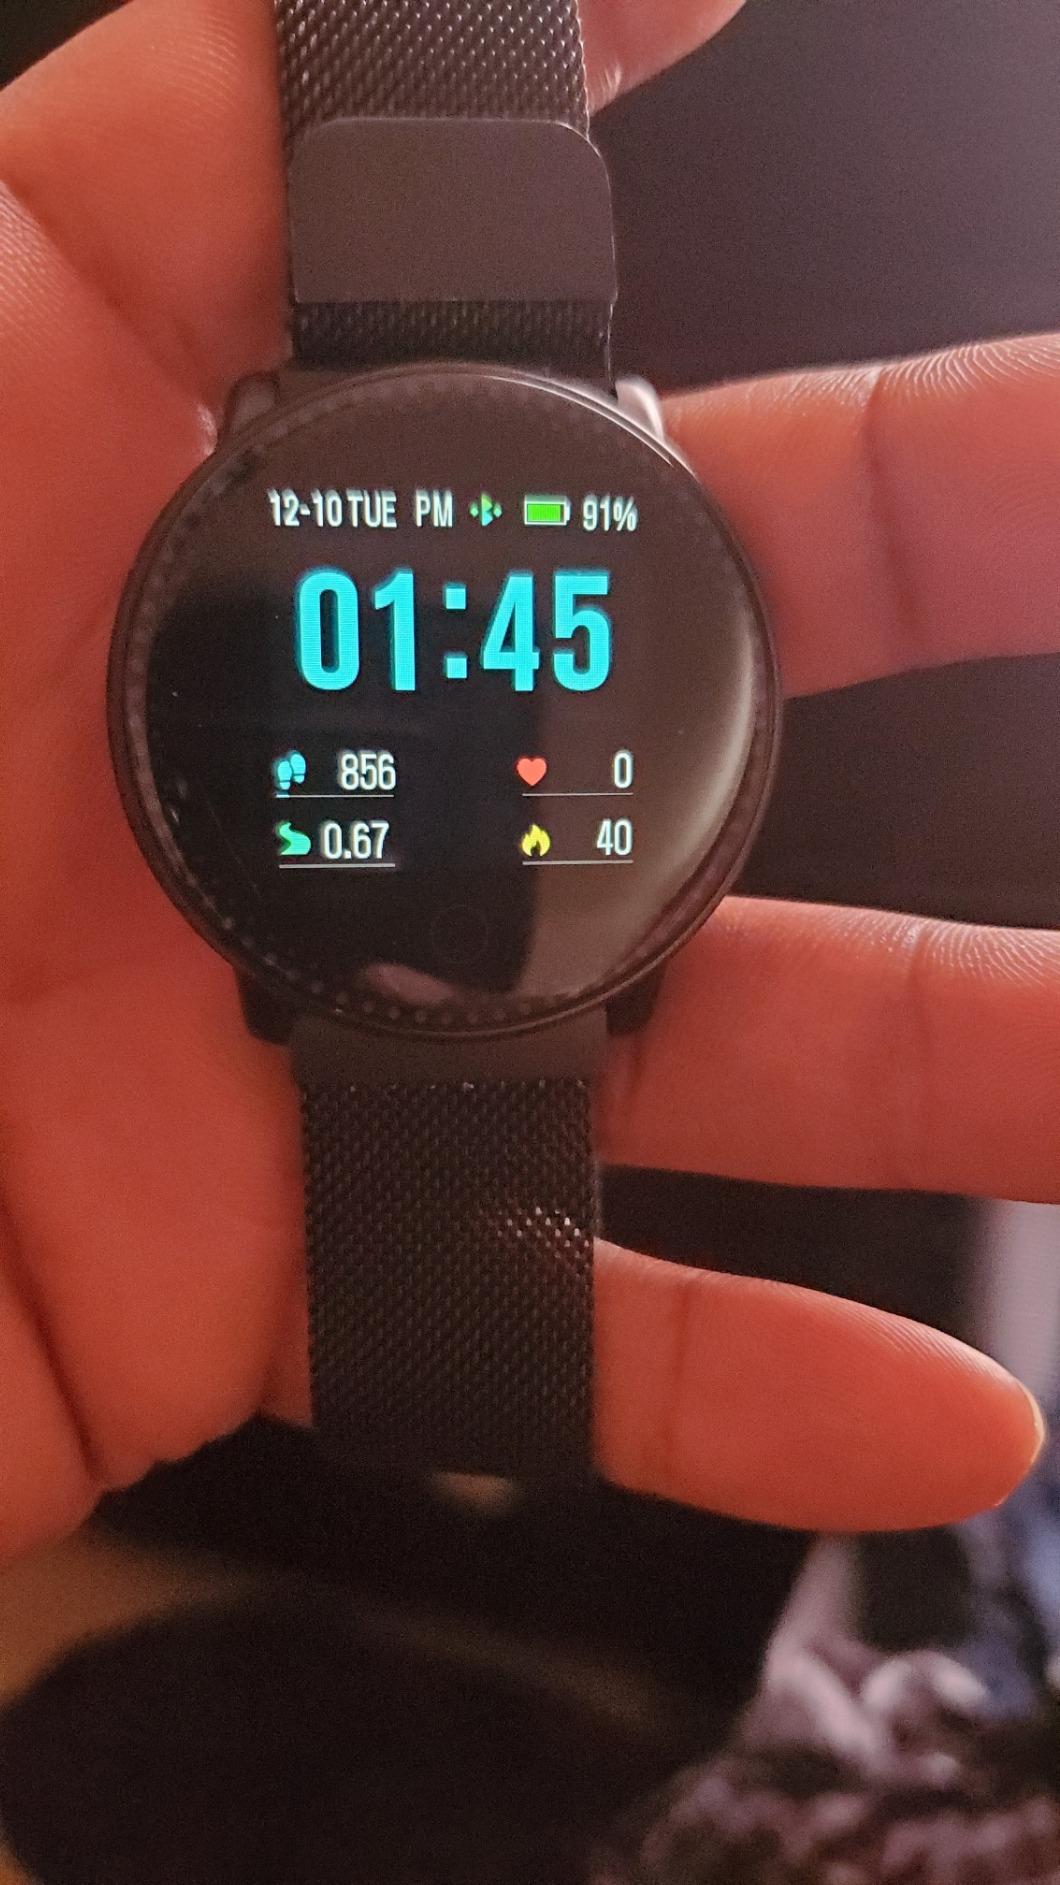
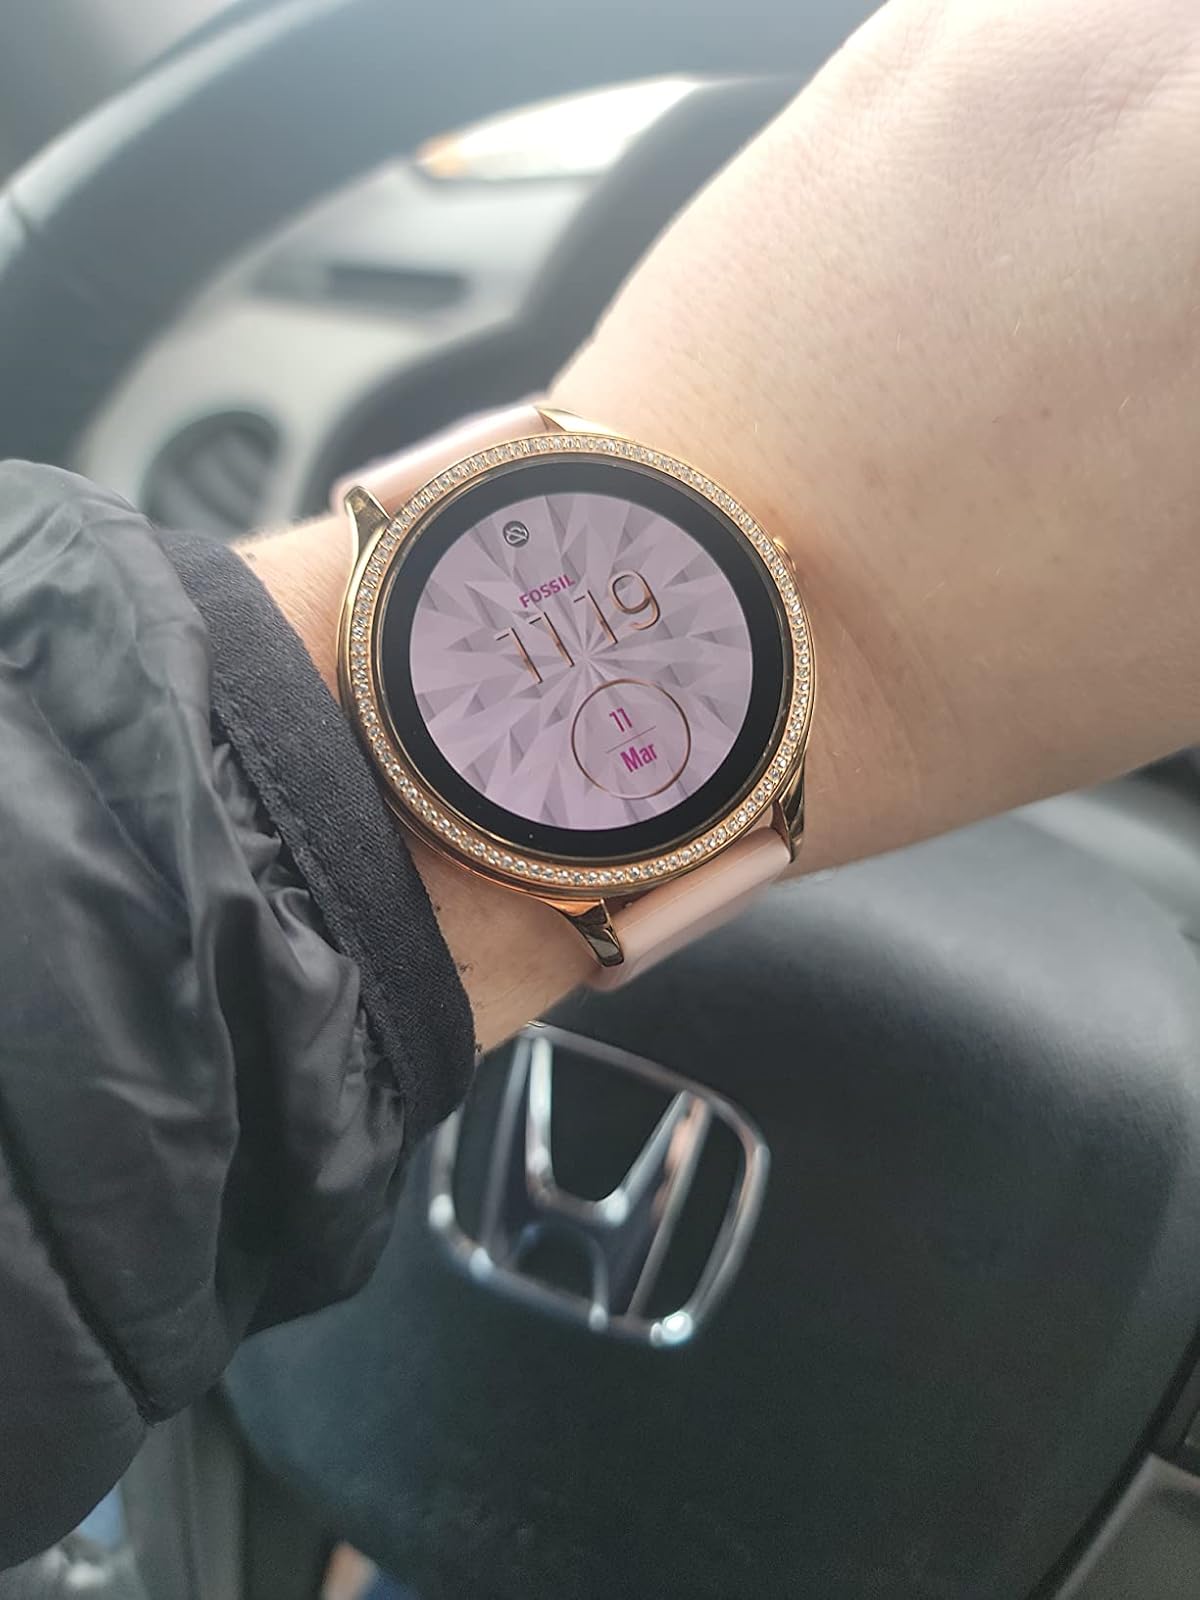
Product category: smartwatch
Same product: no